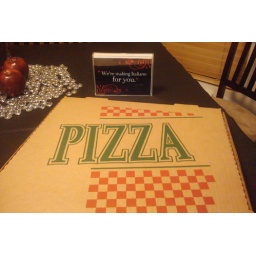
Didn't have time for Mushroom Ravioli, so got 'vegetarian' pizza instead, with Esme's 'Italiano' quote in plastic box frame.